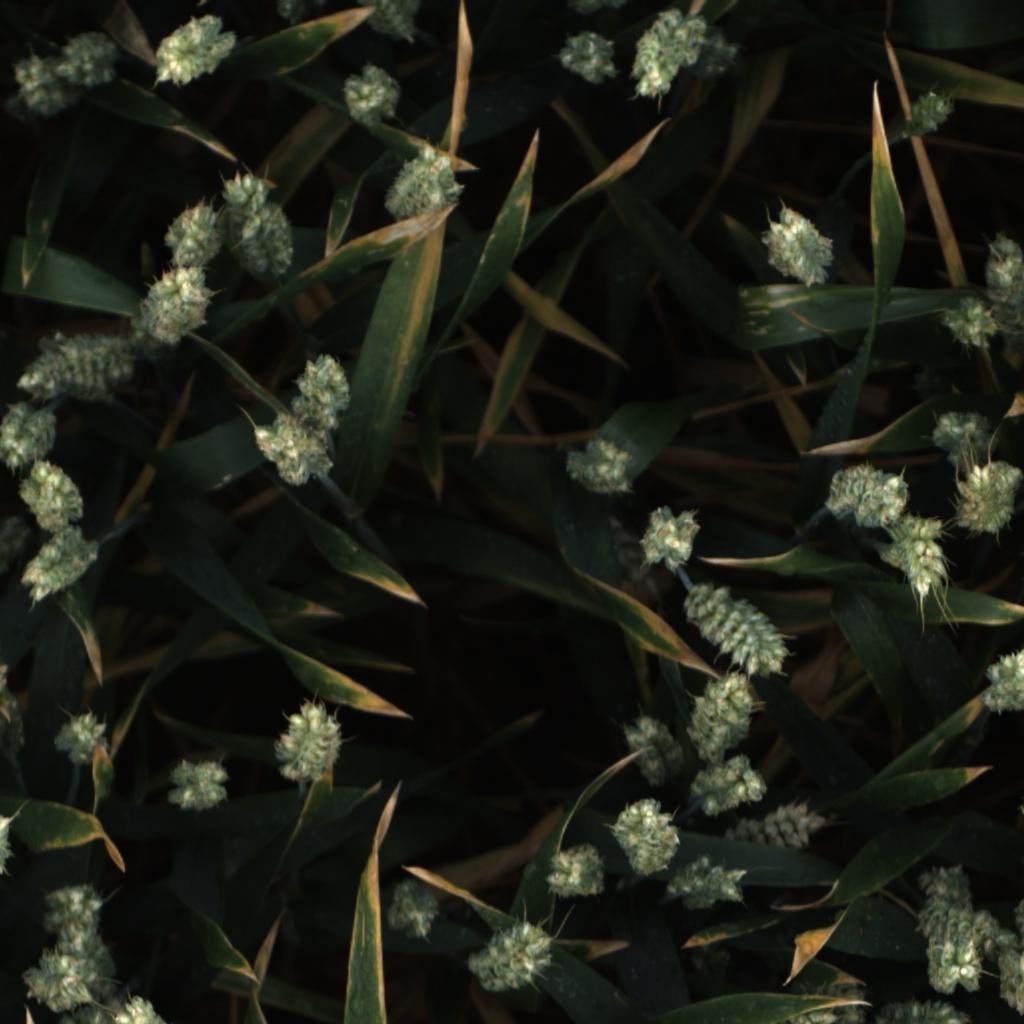
Country: UK
Location: Rothamsted
Wheat development stage: Filling - Ripening